Answer in natural language. How many Beds are visible in the scene? Choose between the following options: 1, 2, 0, 4 or 3
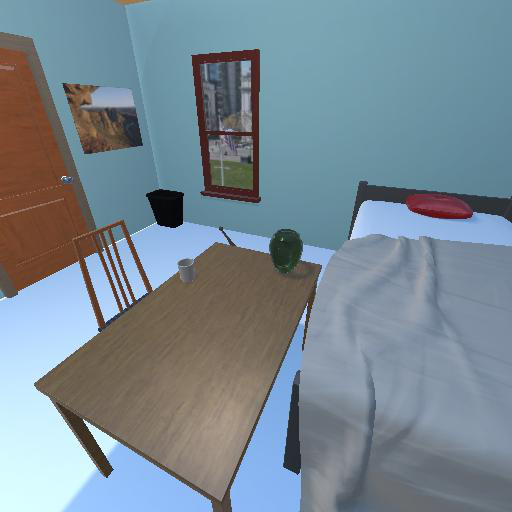
<answer>1</answer>